Juan Diego Flórez

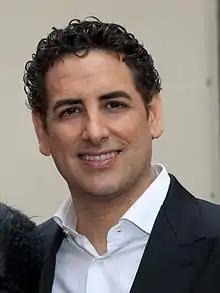
Flórez, 2015

Juan Diego Flórez (born Juan Diego Flórez Salom, January 13, 1973) is a Peruvian operatic tenor, particularly known for his roles in bel canto operas. On June 4, 2007, he received his country's highest decoration, the "Knight Grand Cross in the Order of the Sun of Peru".